Milicianas in the Spanish Civil War

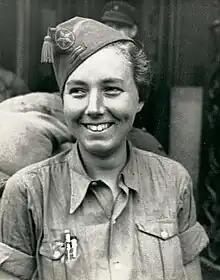
Fanny Schoonheyt in Barcelona, May 1937.

During the winter of 1936, the Republican government tried to formally convert militias into units in their armed forces. Until this point, women had joined militias affiliated with various political parties and unions.